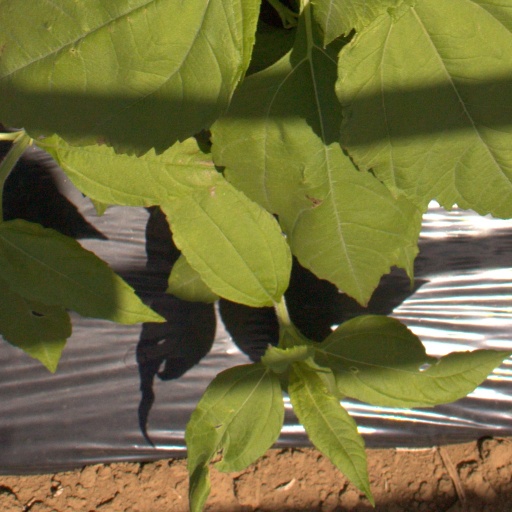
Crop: Jerusalem artichoke